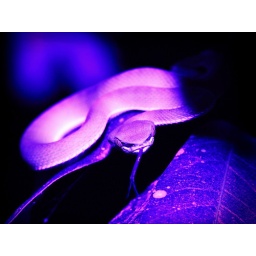
Not in Human's World_Chinese green tree viper_Fuyang Eco Park